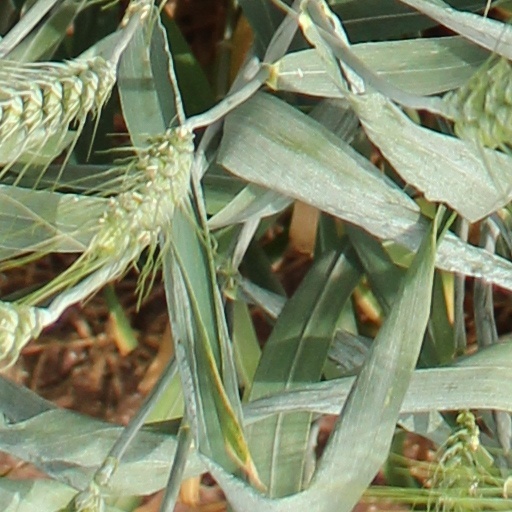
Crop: wheat